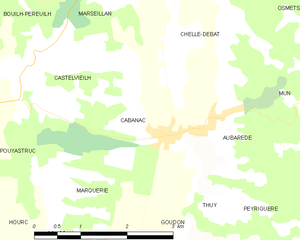
Cabanac est une commune française située dans le département des Hautes-Pyrénées, en région Occitanie.